Waddesdon Bequest

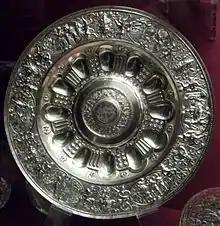
The Aspremont-Lynden basin, Antwerp, 1546–47

Much of the collection consists of luxury objects from the 16th century. Large pieces of metalwork in silver or silver-gilt make an immediate impression in the display, and these were designed to dazzle and impress guests when used at table, or displayed in rows on a sideboard with shelves like a modern bookcase or Welsh dresser. Many are very heavily decorated in virtuoso displays of goldsmiths' technique; rather too heavily for conventional modern taste. They are certainly ostentatious objects designed to display the wealth of their owner, and in many cases were designed to be appreciated when held in the hand, rather than seen under glass.